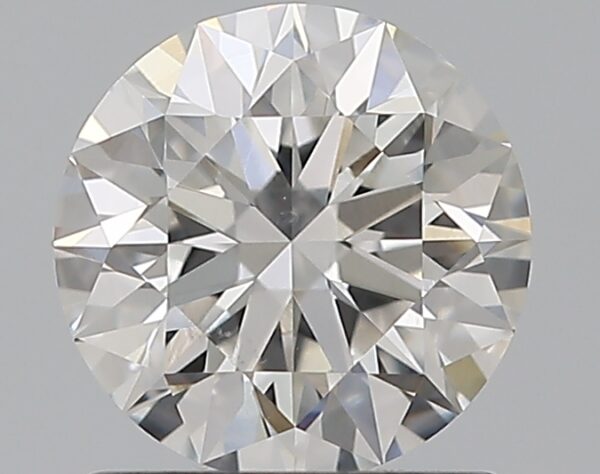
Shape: round
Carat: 1.03
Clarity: SI1
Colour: F
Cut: EX
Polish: EX
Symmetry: EX
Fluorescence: N
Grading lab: GIA
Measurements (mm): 6.41 x 6.45 x 4.03